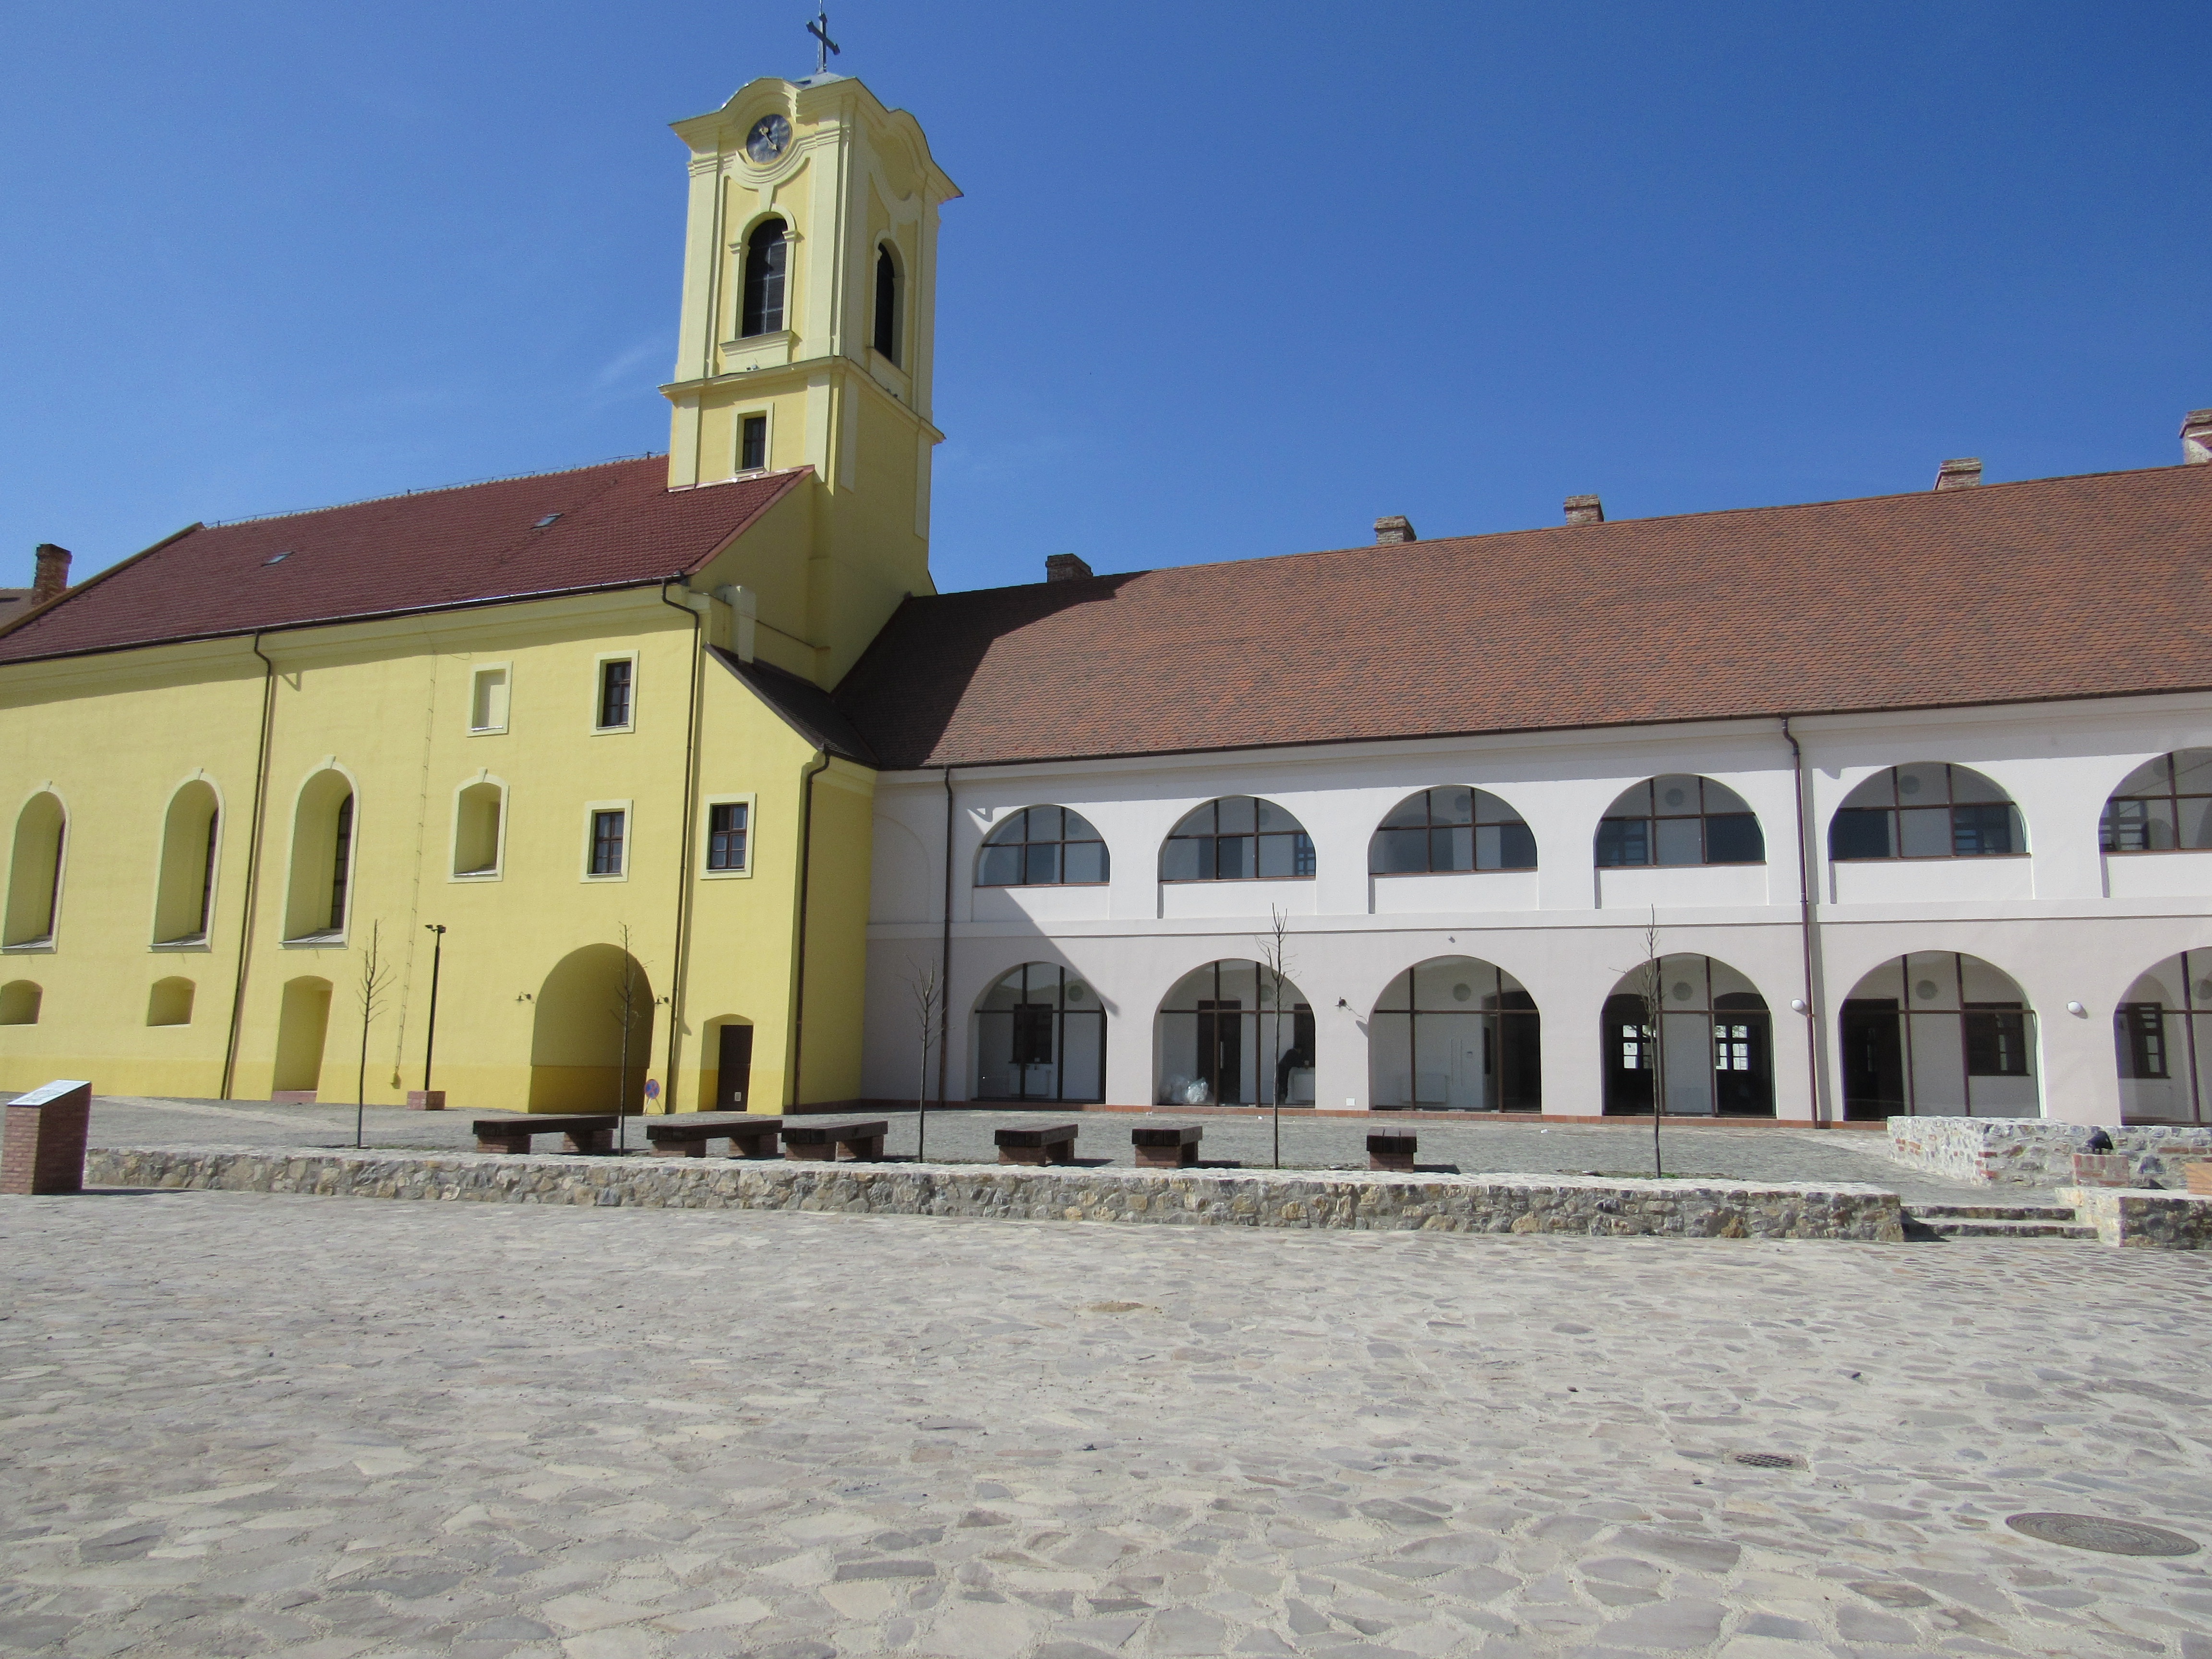
villa, town, building, palace, city, facade, property, church, chapel, place of worship, monastery, mosque, synagogue, center, basilica, estate, hacienda, transylvania, oradea, crisana, historic site, spanish missions in california